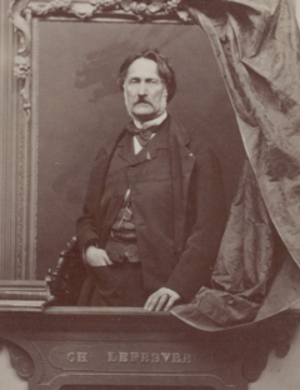
Photo prise dans l'atelier Nadar par Adolphe Dallemagnee, représentant le peintre Charles Lefébvre
Charles Victor Eugène Lefebvre est un peintre français né le 16 octobre 1805 à Paris et mort le 17 mai 1882.